Mother of God School

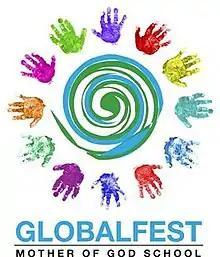
GlobalFest Logo

The School has developed certain fundraising and other traditions including its "Race for Education" and GlobalFest traditions. The first encourages students to obtain sponsors for certain running events and the other is an annual multicultural event with selective ethnic foods, related student stage performances, and a silent auction.